Political Prisoners.eu

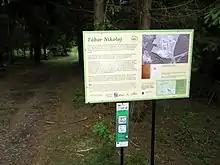
An information panel of the nature trail 'Jáchymov Hell' at the site of Nikolai labor camp

The organisation was established as an informal student initiative with the intent to record interviews of former political prisoners of the communist regime. In 2008, the association's website was launched and an English book detailing the stories of imprisoned men and women was published, followed by an expanded Czech edition the following year. In 2010, the informal initiative was transformed into a civic association. In the same year, the association participated for the first time in the Forum 2000 Conference. In 2012, a panel focused on imprisoned women was prepared for the same event and a panel on coping with the past in 2013. In 2014 it participated in the Velvet Enlightenment Festival, focusing on the fate of women imprisoned in the 1950s and their children.